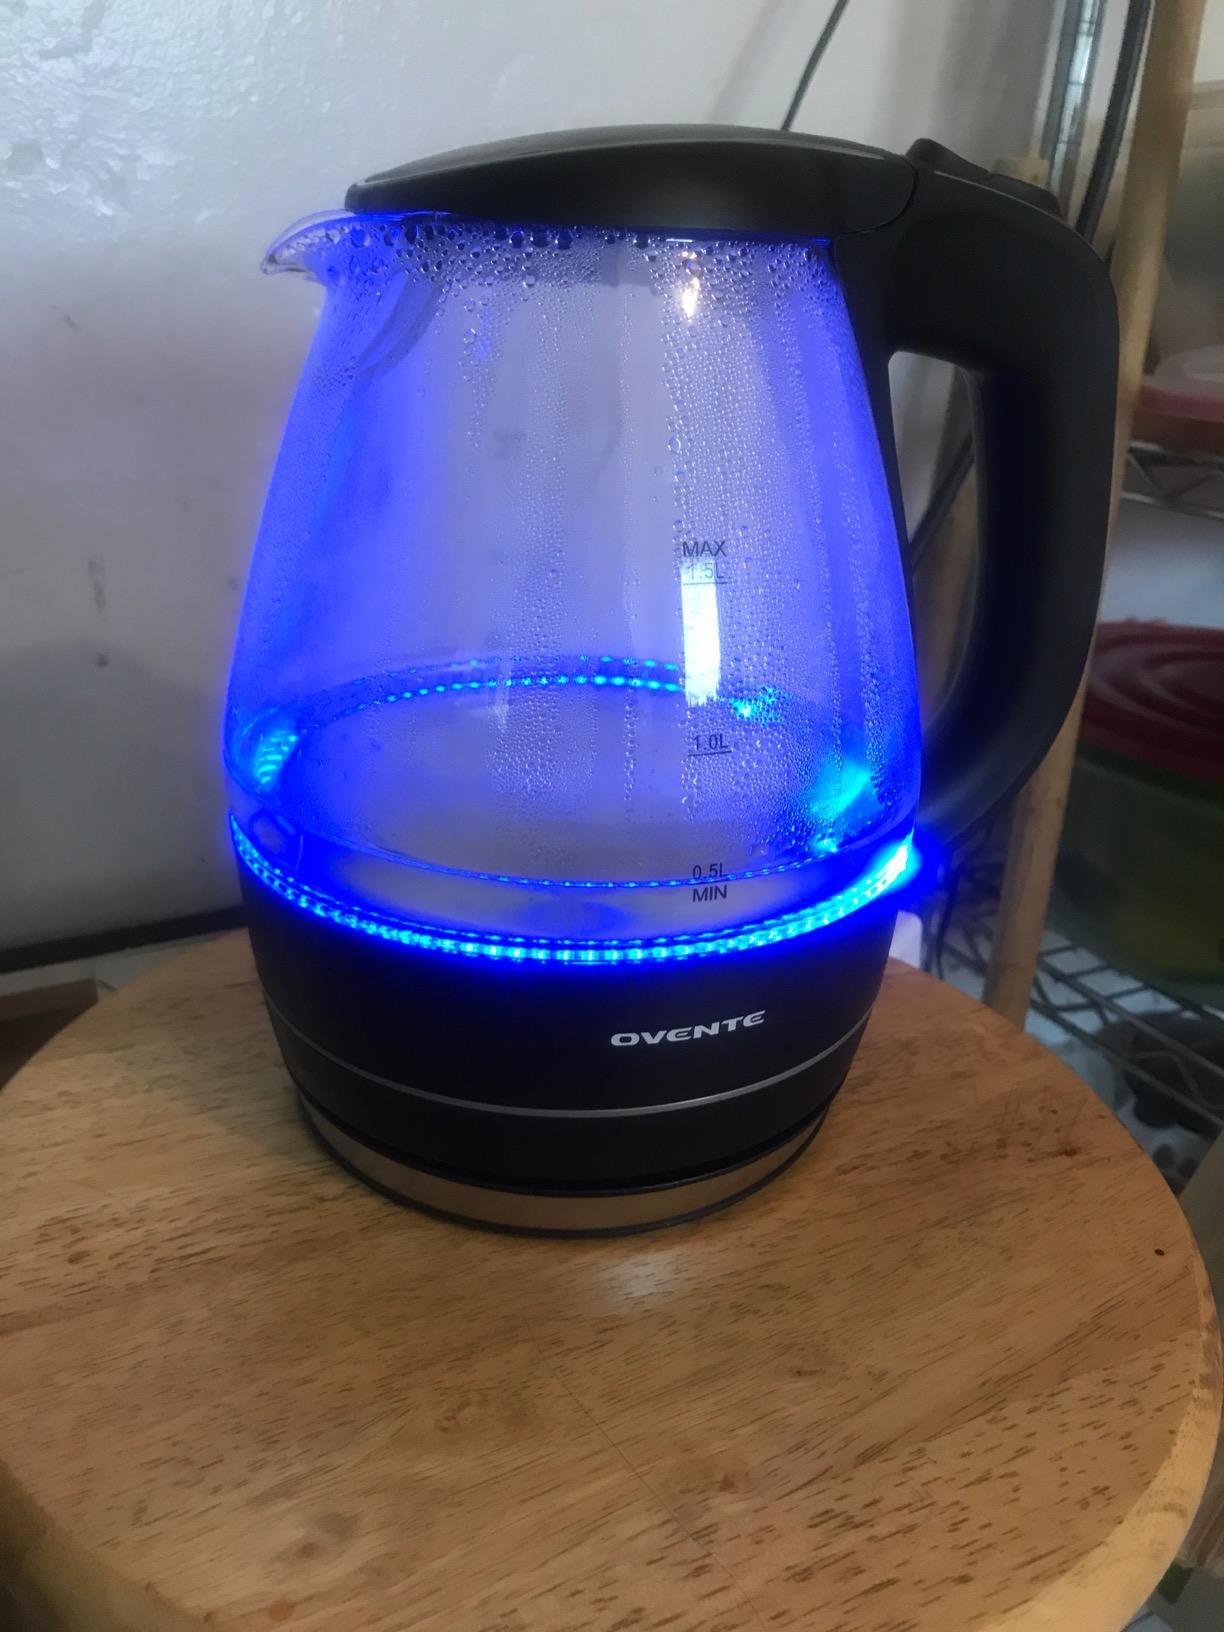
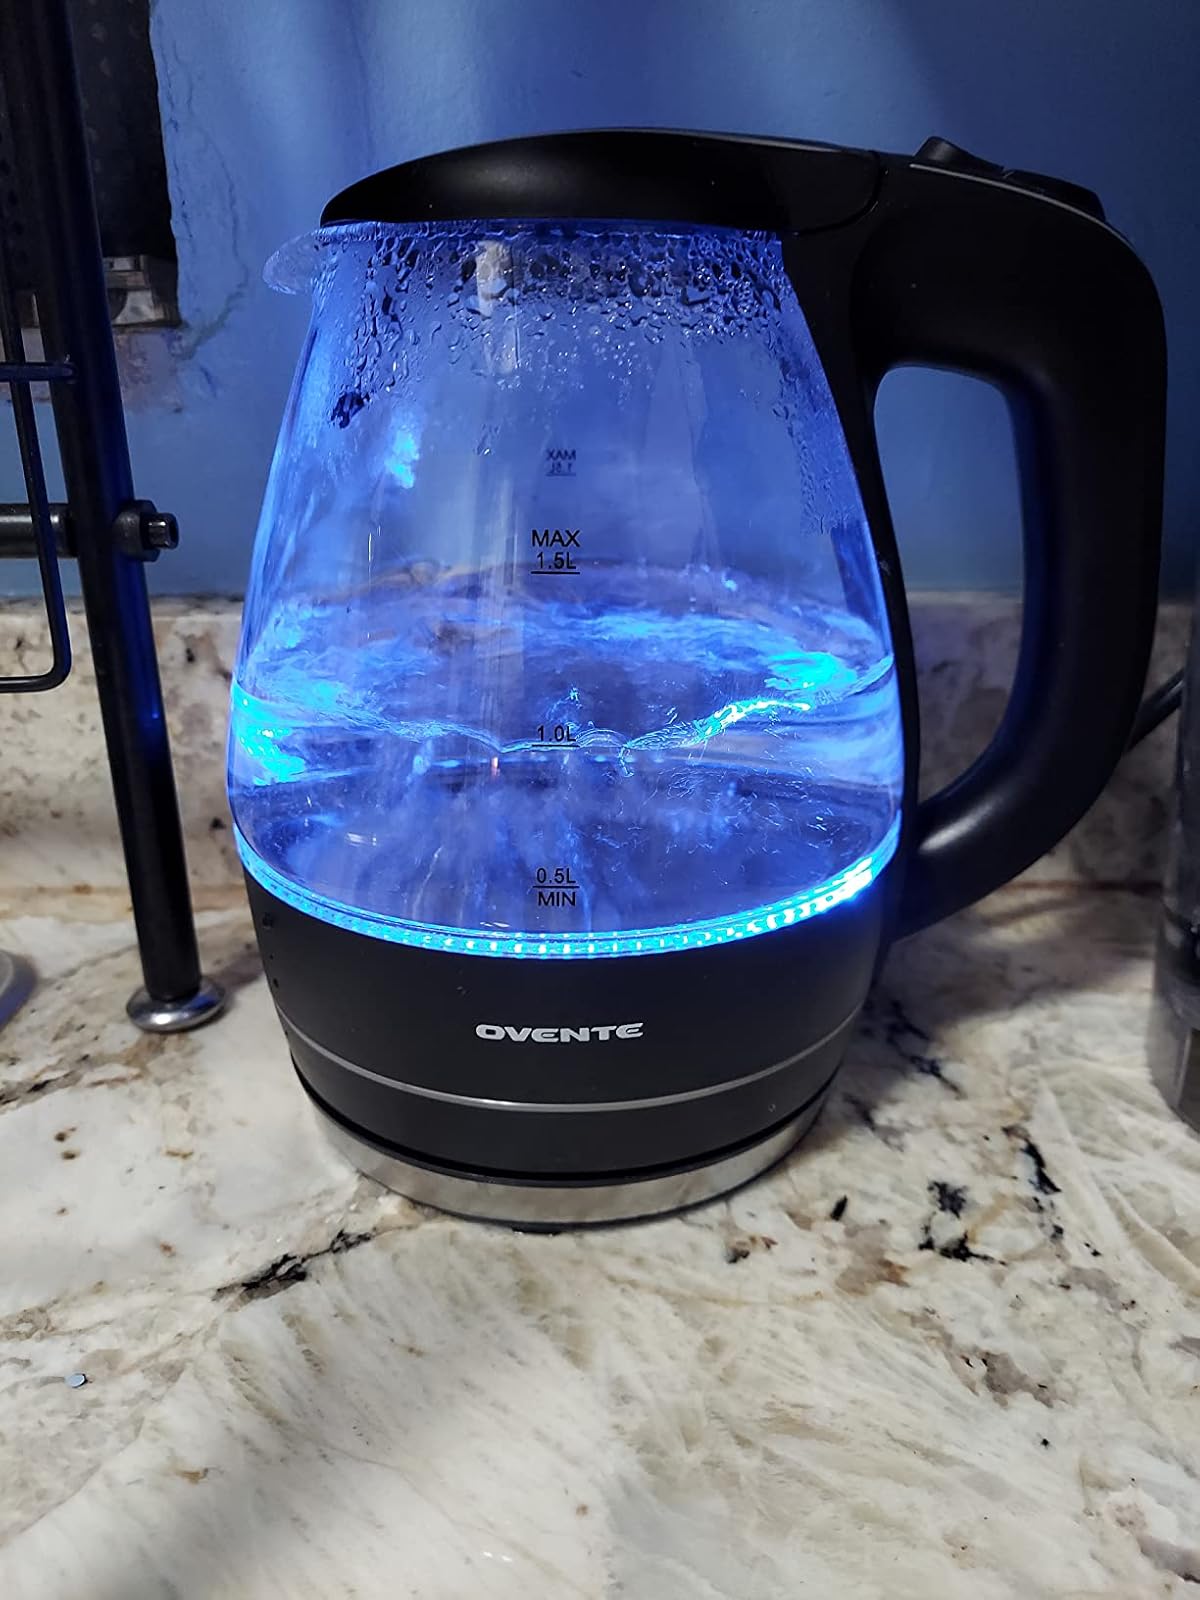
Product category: items_kettle
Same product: yes